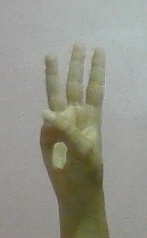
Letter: thaa